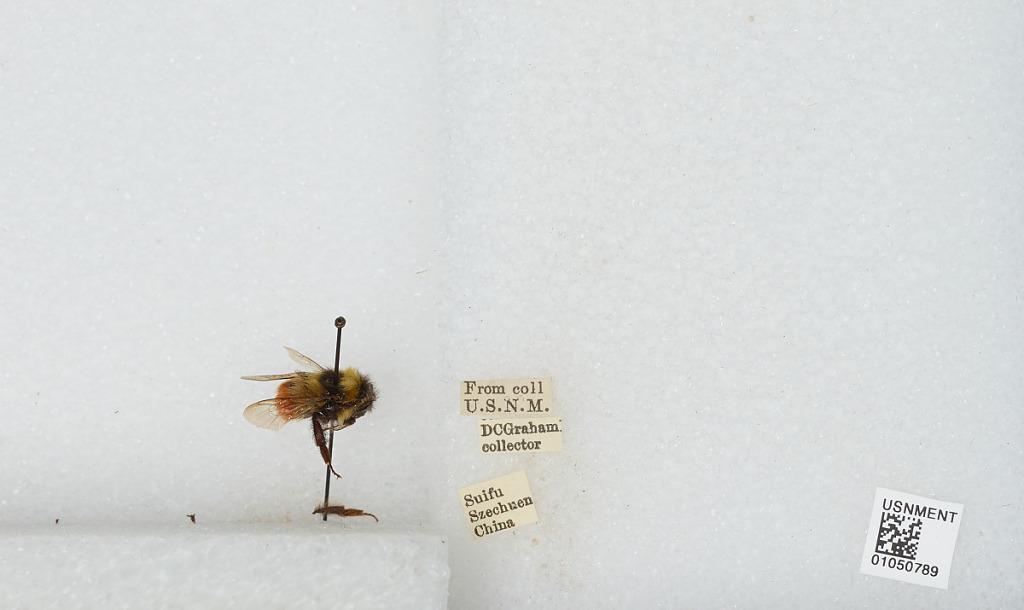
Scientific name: Bombus sp.
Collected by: D. Graham
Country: China
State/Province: Sichuan
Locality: Yibin